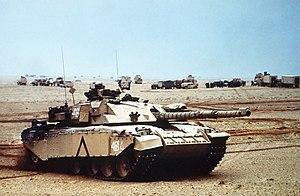
Le Challenger 1 est un ancien char de combat britannique. Il fut en service dans la British Army de 1983 jusqu’au milieu des années 1990 avant d'être remplacé en 1998 par son successeur, le FV4034 Challenger 2. En 1986, le prix unitaire du Challenger était de 1,3 million de livres sterling.